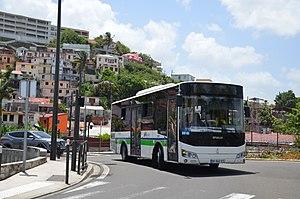
OTOKAR Vectio C n°977 MOZAIK sur la ligne 110 arrivant près de son terminus à Fort-de-France, Pointe Simon (Martinique).
Mozaïk est le nom commercial du réseau de transport en commun des quatre communes de la Communauté d'agglomération du Centre de la Martinique.